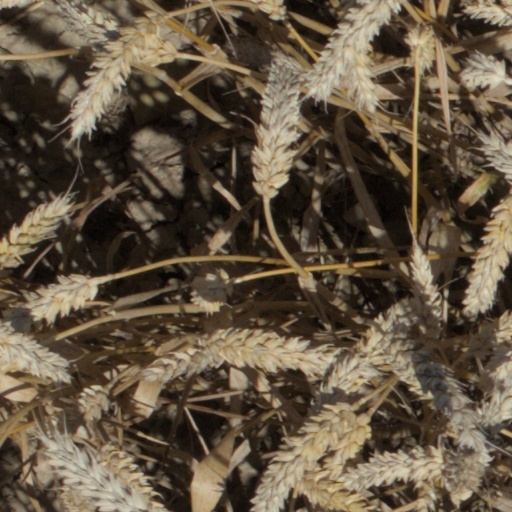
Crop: wheat